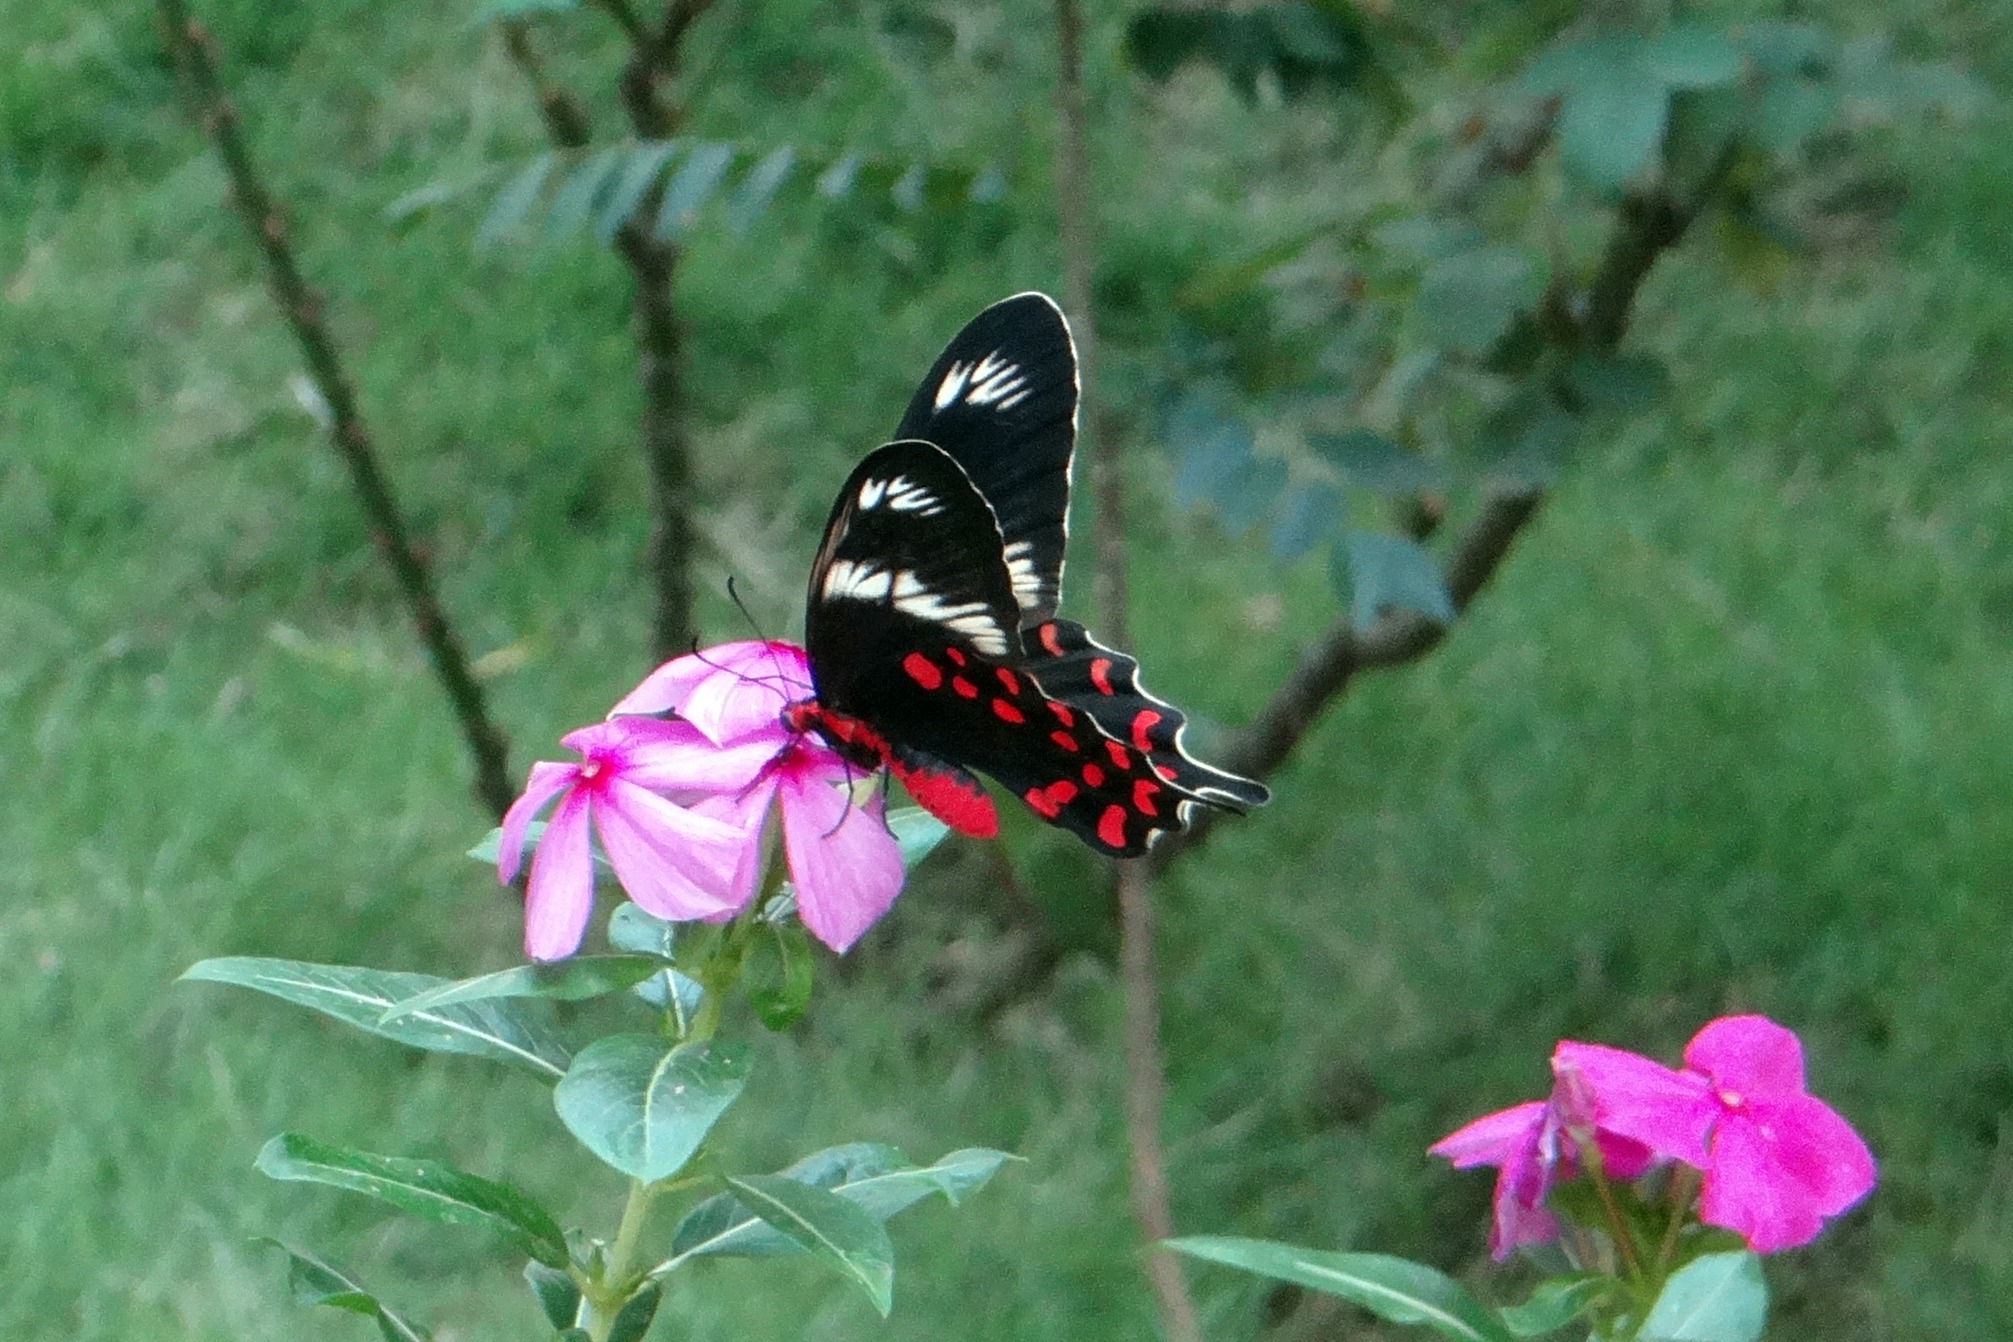
nature, meadow, flower, wildlife, insect, botany, butterfly, dharwad, flora, fauna, invertebrate, india, macro photography, arthropod, pollinator, swallowtail butterfly, moths and butterflies, crimson rose, pachliopta hector